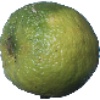
Label: Limes 1